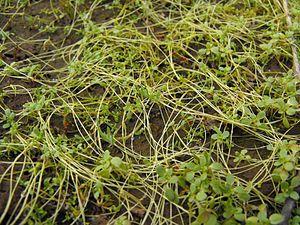
Callitriche est un genre de plantes aquatiques d'eau douce de la famille des Callitrichaceae selon la classification classique ou des Plantaginaceae selon la classification APG II.